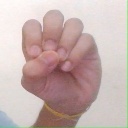
अक्षर: उ